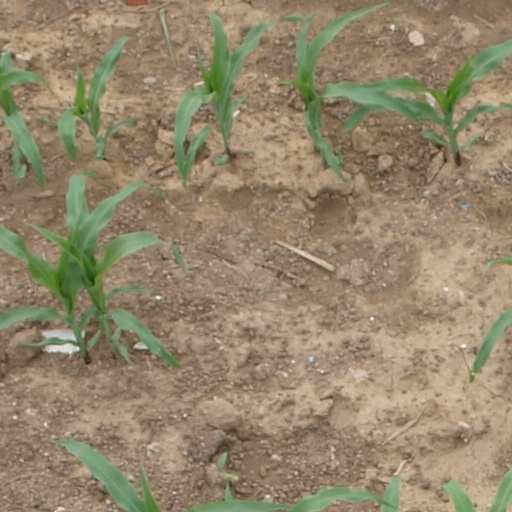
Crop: maize; corn